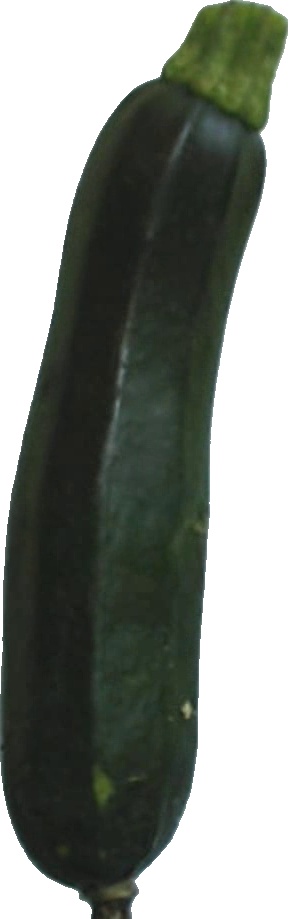
Label: zucchini_dark_1